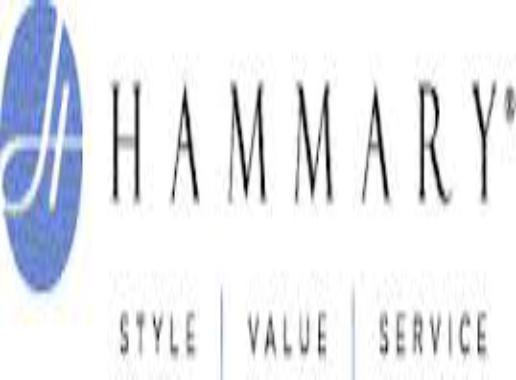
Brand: Hammary
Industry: Clothes